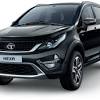
Vehicle type: Cars